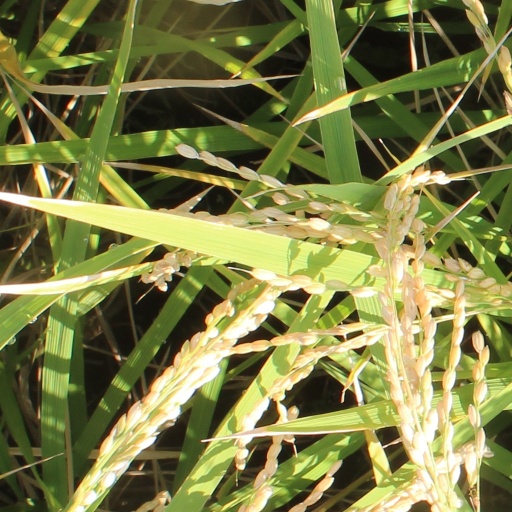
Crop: rice